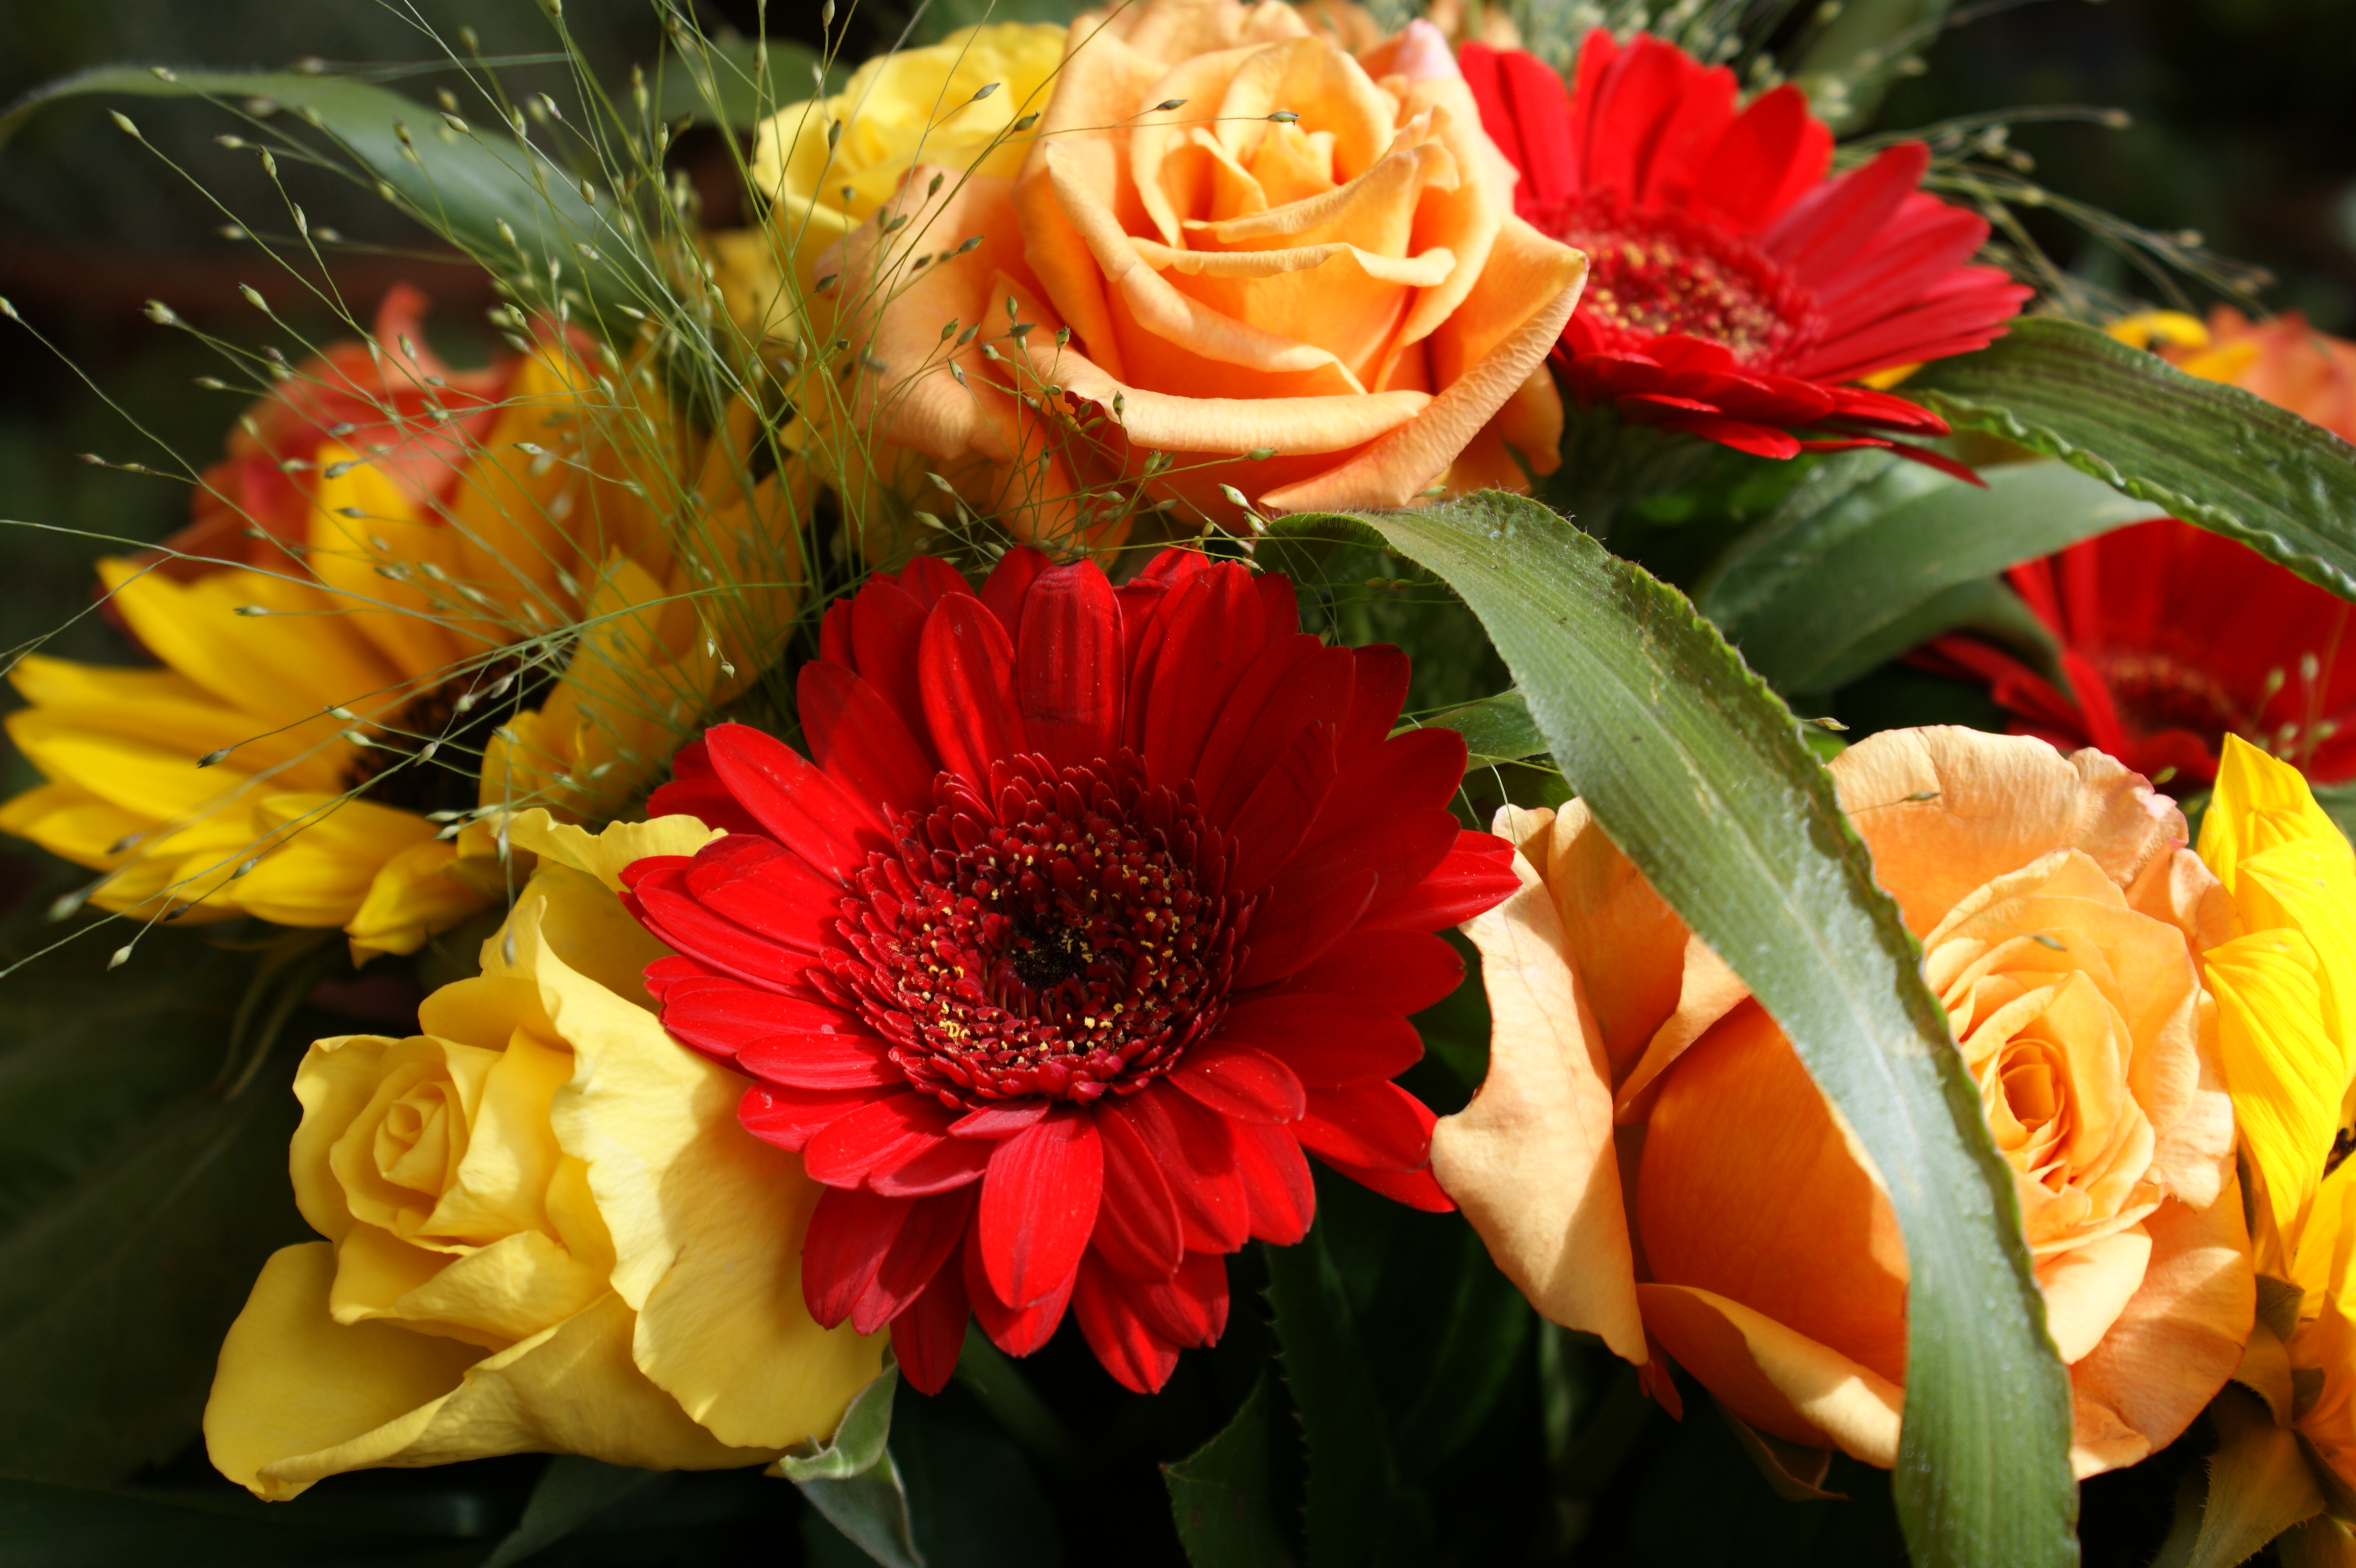
flower, bouquet, flower arranging, cut flowers, floristry, petal, orange, floral design, gerbera, plant, yellow, red, flowering plant, rose, artificial flower, annual plant, art, rose family, still life, wildflower, artwork, daisy family